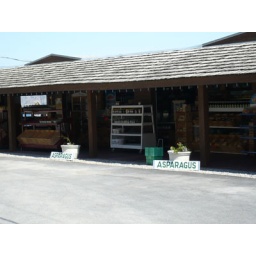
There are fruit stands all over the side of the road in the Okanagan Valley